Montrose Academy

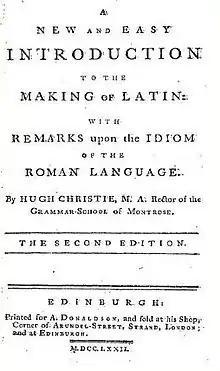
Hugh Christie, the first rector of the Grammar School, published textbooks on Latin.

James Melville studied at Montrose in 1569 under the tutelage of Mr Andrew Milne. Melville rehearsed Calvin's Catechisms and read Virgil's Georgics amongst other works. He used these words to describe his years of instruction: " The maister of the scholl, was a lerned, honest, kynd man, whom also for thankfulness I name, Mr. Andro Miln. I never got a stroke of his hand; howbeit, I committed twa stupid faults, as it were with fire and sword :—Having the candle in my hand, on a winter night, before six o'clock, in the school, sitting in the class, bairnly and negligently playing with the bent, with which the floor was strewed, it kindled, so that we had much ado to put it out with our feet. The other was being molested by a condisciple, who cut the strings of my pen and ink-horn with his pen-knife; I aiming with my pen-knife to his legs to fley him; he feared, and lifting now a leg and now the other, rushed on his leg upon my knife, and struck himself a deep wound in the shin of the leg, which was a quarter of a year in curing. In the time of the trying of the matter, he saw me so humble, so feared, so grieved, yield so many tears, and by fasting and mourning at the school all day, that he said he could not find in his heart to punish me farther. But my righteous God let me not slip that fault, but gave me a warning, and remembrance what it was to be denied with blood, although negligently; for within a short space, after I had caused a cutler, newly come to the town, to polish and sharp the same pen-knife, and had bought a pennyworth of apples, and cutting and eating the same in the links, as I put the slice in my mouth, I began to lope up upon a little sand brae, having the pen-knife in my right hand, I fell, and struck myself, missing my belly, an inch deep in the inward side of the left knee, even to the bean, whereby the equity of God's judgment, and my conscience struck me so, that I was the more wary of knives all my days."